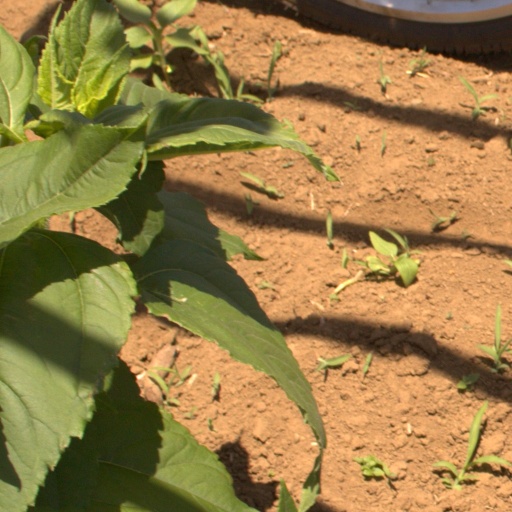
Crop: Jerusalem artichoke